List of cathedrals in Cuba

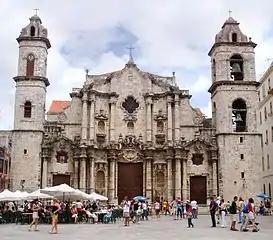
Catedral de San Cristobal in Havana

This is the list of cathedrals in Cuba sorted by denomination.